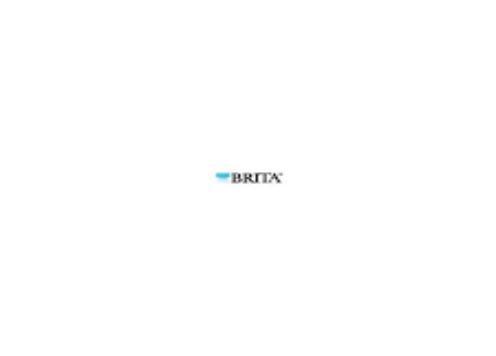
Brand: brita
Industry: Necessities